Izabela Tomaszewska

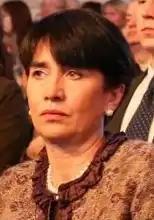

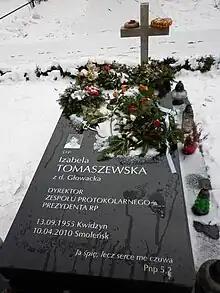
She is buried at the Powązki Military Cemetery

Izabela Tomaszewska, née Głowacka (13 September 1955 in Kwidzyn – 10 April 2010) was a high ranking Polish Protocol Director and archaeologist. She was head of the Protocol Unit at the Chancellery of the President of the Republic of Poland.